Saint-Riquier-ès-Plains

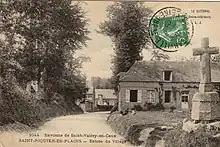
Saint-Riquier-ès-Plains Carte postale

Saint-Riquier-ès-Plains is a commune in the Seine-Maritime department in the Normandy region in northern France.